Skagit River

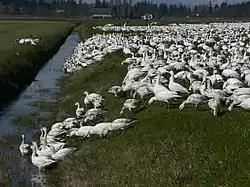
The Skagit River Delta is an important winter habitat for snow geese (pictured) and trumpeter swans

Thousands of snow geese winter in the Skagit River estuary. These geese feed on intertidal marsh plants such as bulrush and they are drawn to nearby farmlands where they find leftover potatoes in the fields. Trumpeter swans are drawn to the estuary habitat as well. There can be several hundred swans in the Skagit valley from October to February.